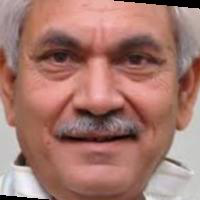
Age group: age 66-80